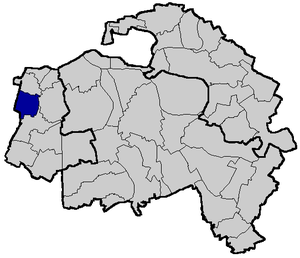
Cachan est une commune française située dans le département du Val-de-Marne en région Île-de-France.